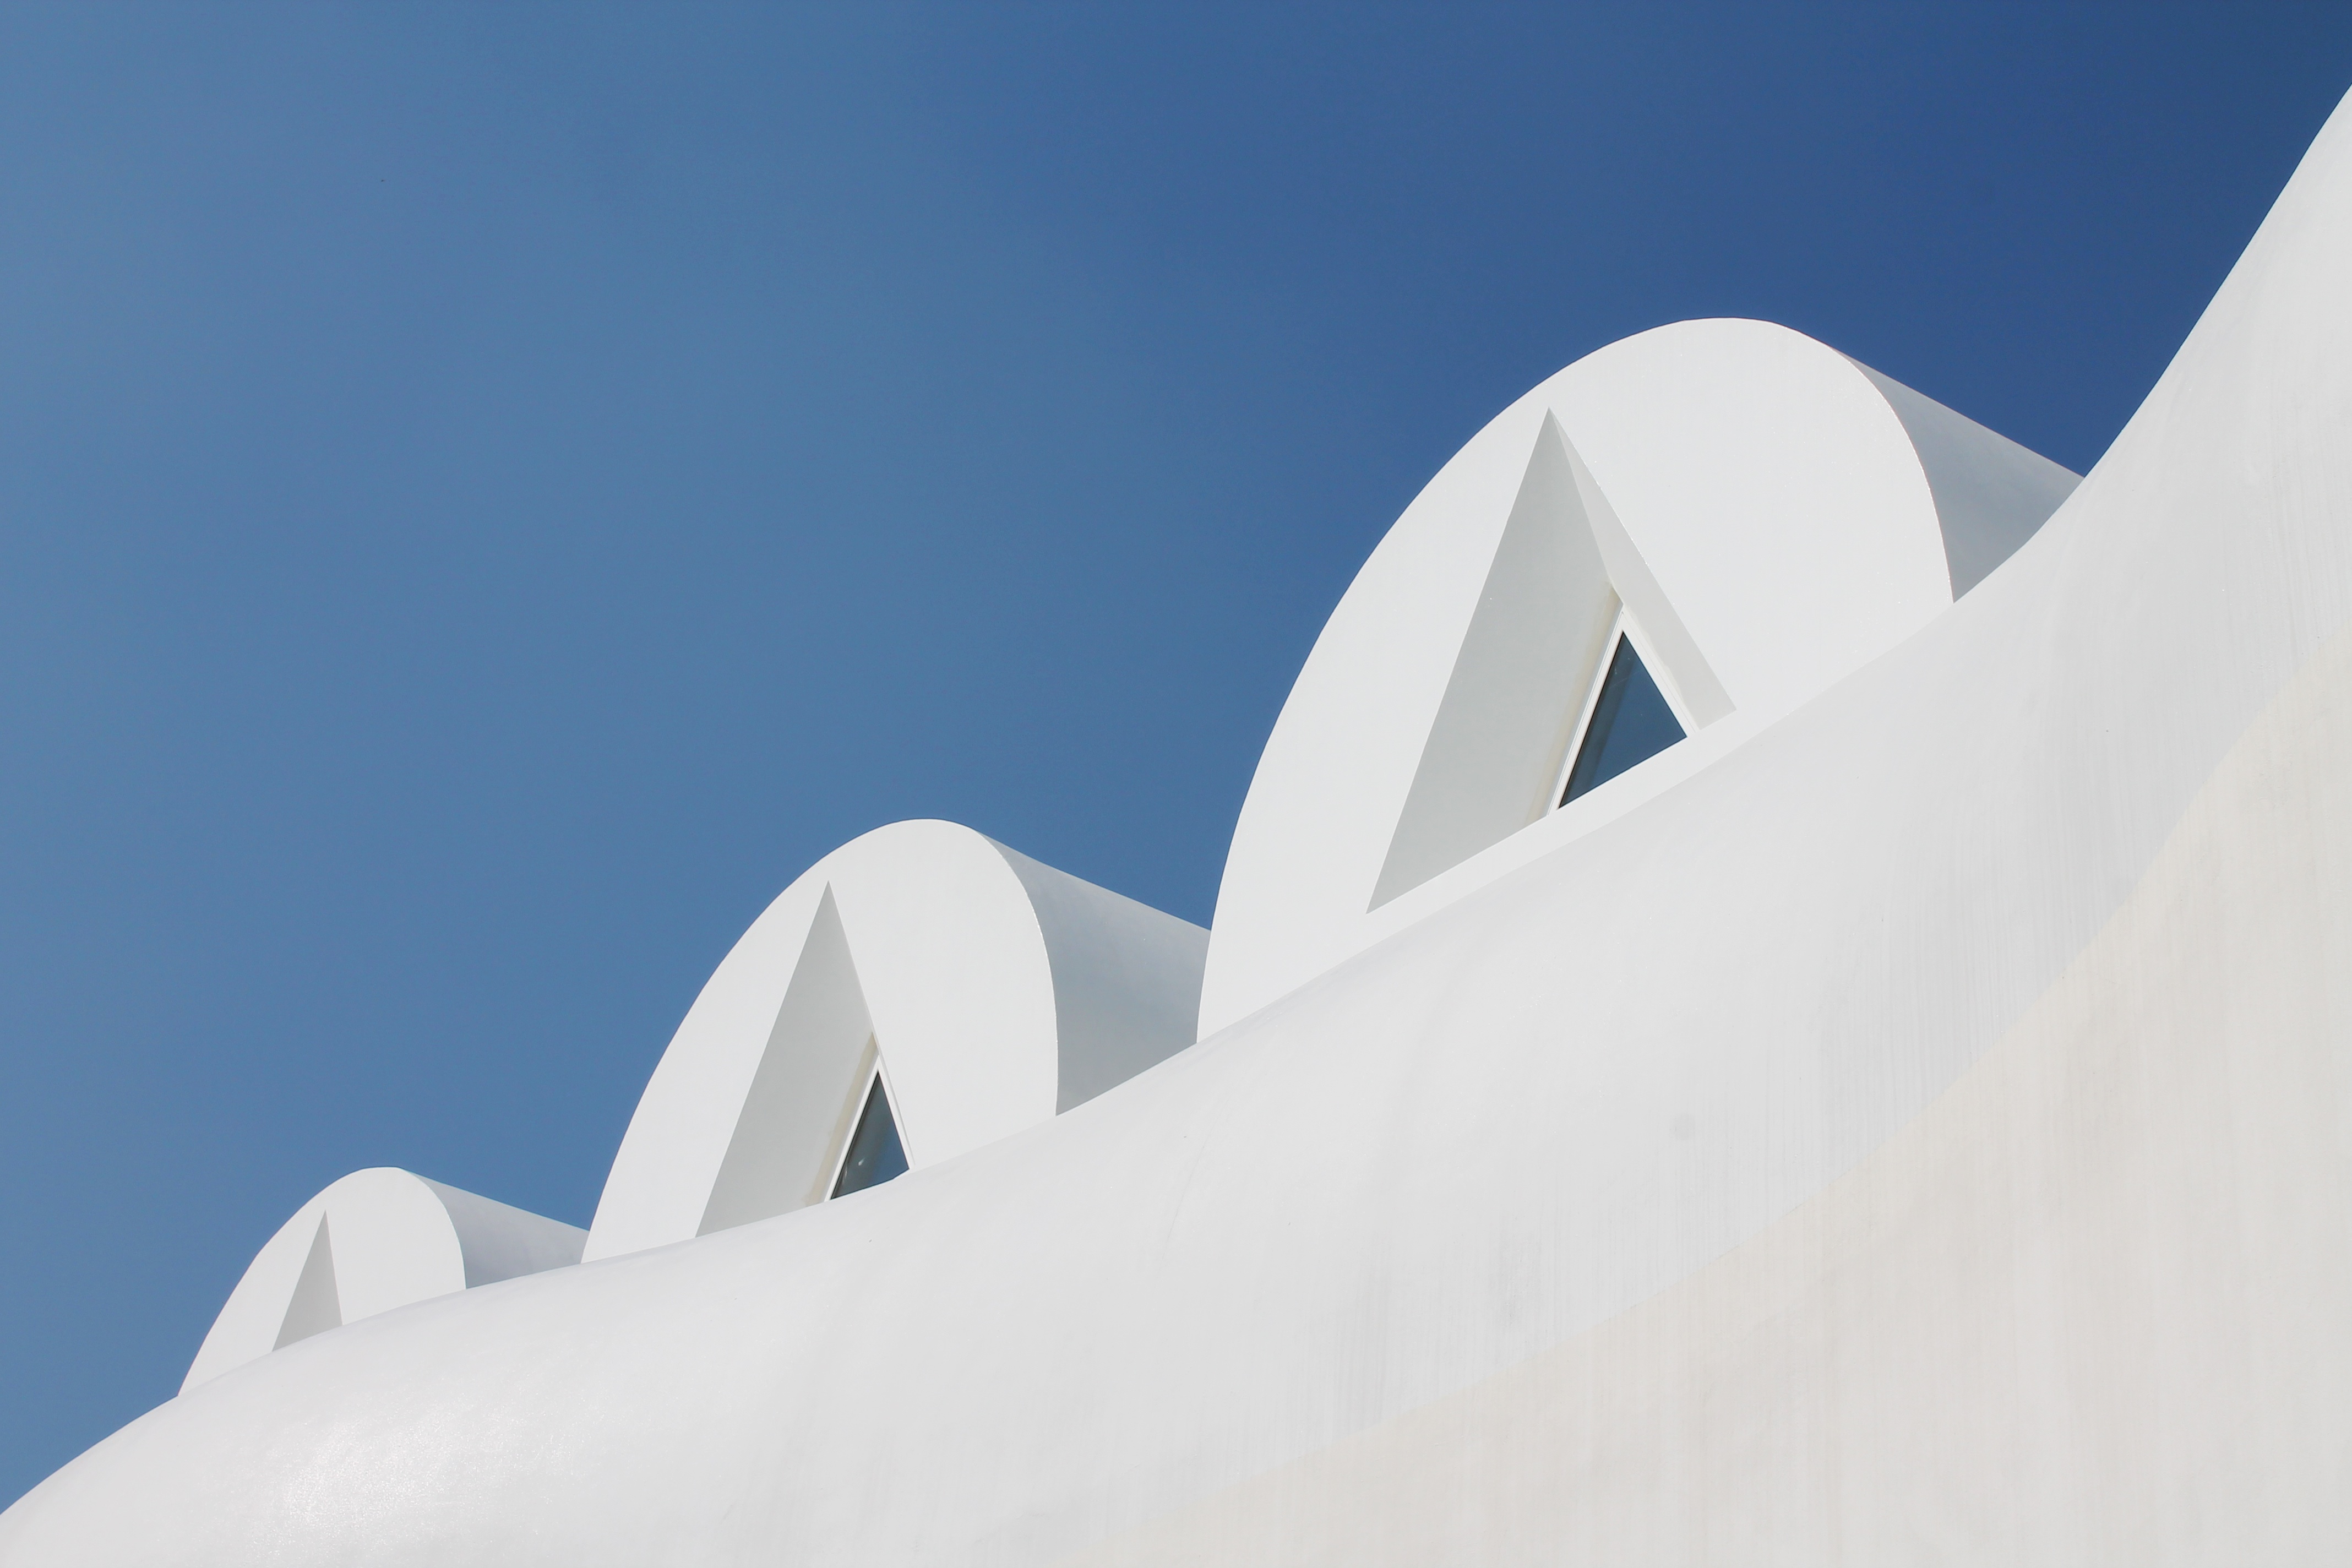
snow, wing, cloud, sky, white, wind, weather, blue, atmosphere of earth